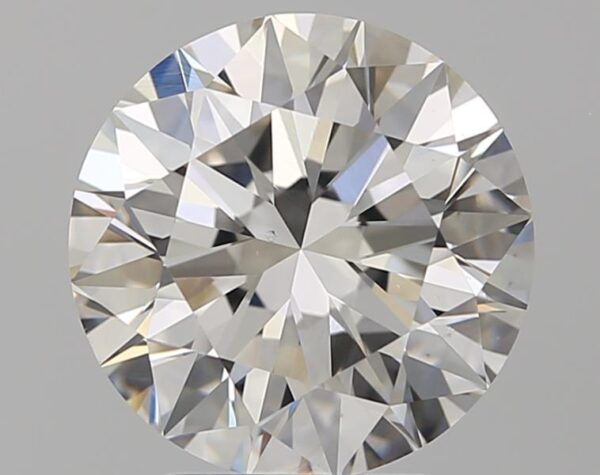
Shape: round
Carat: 2.91
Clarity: VS1
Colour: F
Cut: EX
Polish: EX
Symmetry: EX
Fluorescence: VS
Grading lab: GIA
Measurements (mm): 9.11 x 9.16 x 5.66